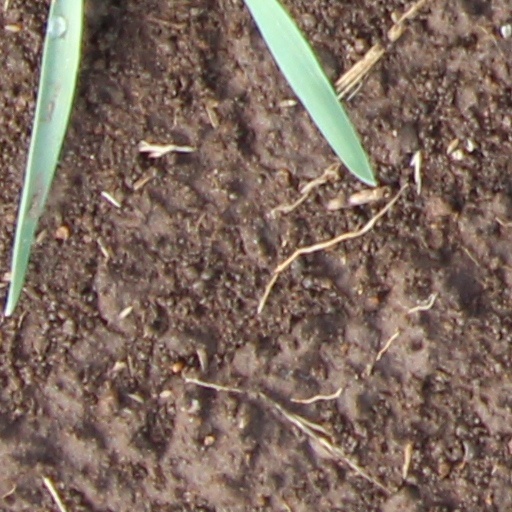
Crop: wheat